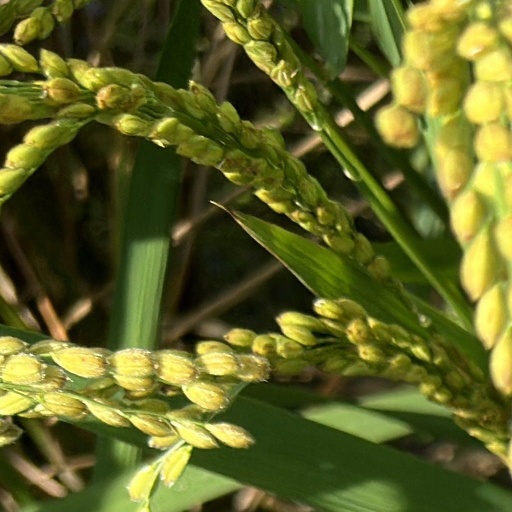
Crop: rice